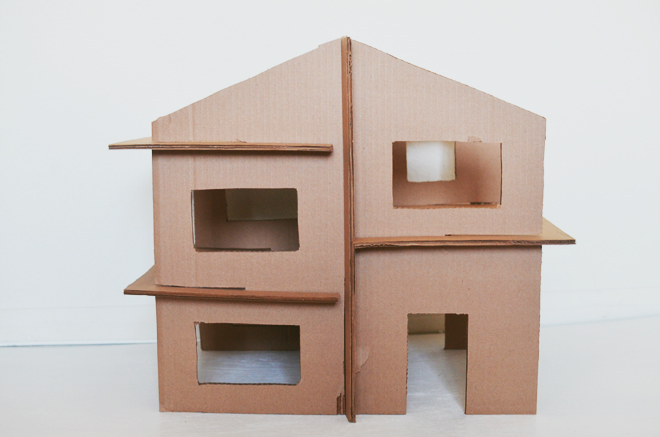
Label: cardboard